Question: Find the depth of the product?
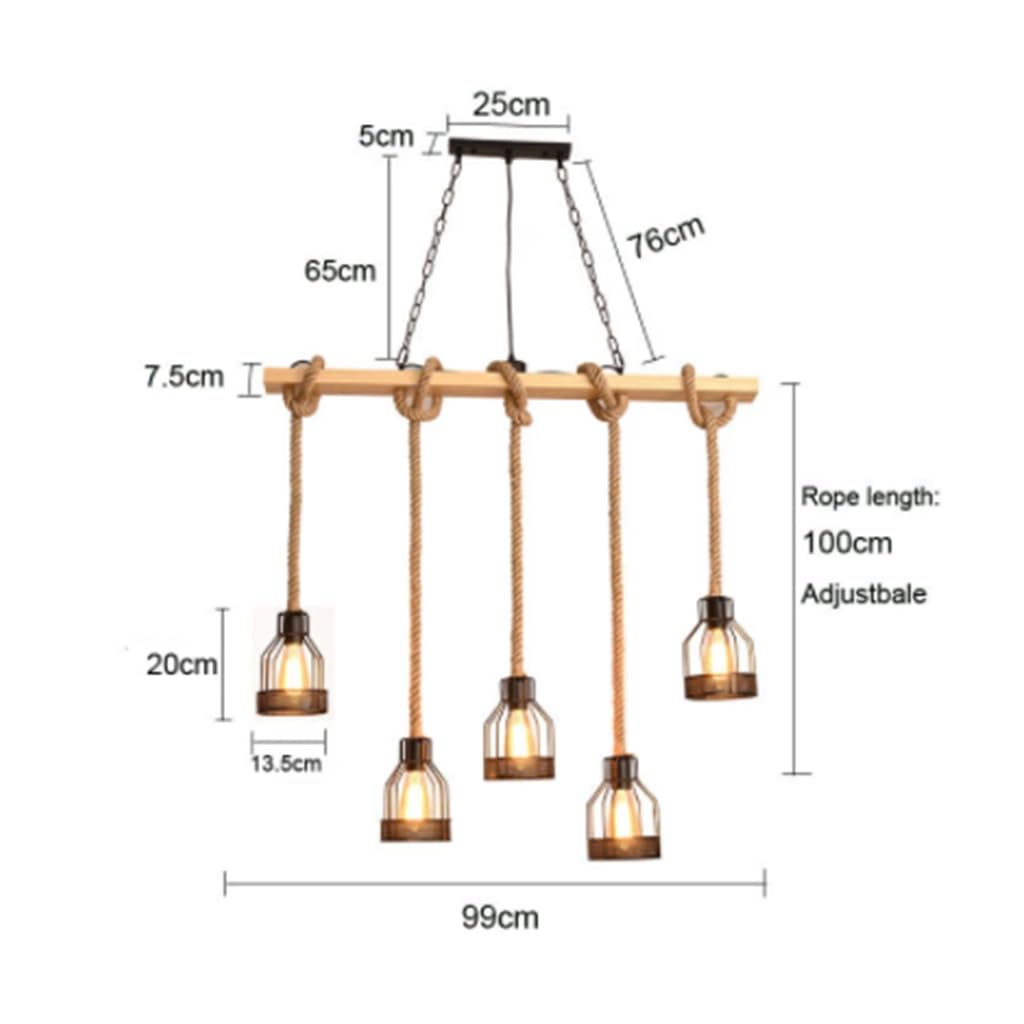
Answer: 99.0 centimetre